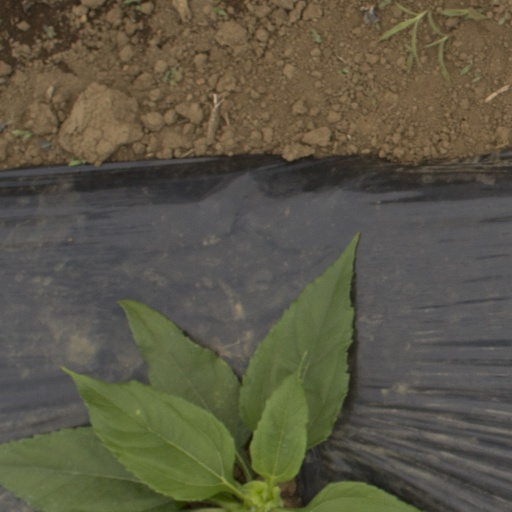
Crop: Jerusalem artichoke